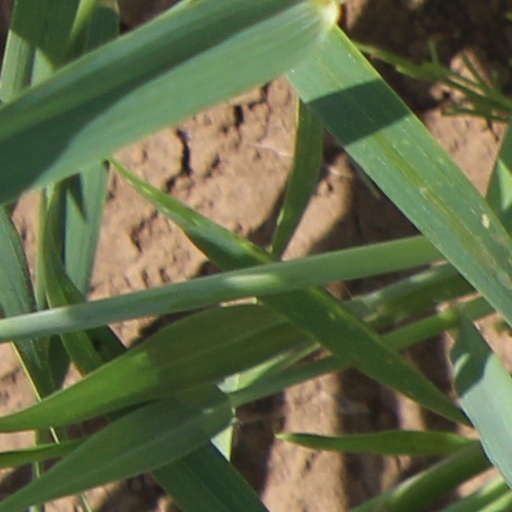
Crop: wheat